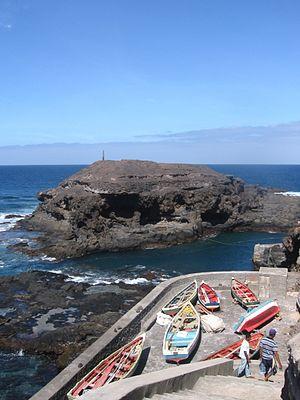
Cruzinha da Garça est un village du Cap-Vert sur l'île de Santo Antão.